ZNF839

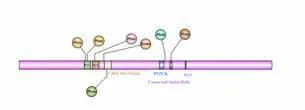
Zinc finger protein 839 schematic illustration showing phosphorylation sites (phos), sumoylation sites (sumo), negative charge cluster (NCC), positive charge cluster (PCC), C2H2 zinc finger, conserved alpha-helix region, and nuclear localization signal (NLS).

Zinc finger protein 839 is found only in vertebrates, not invertebrates. Zinc finger protein 839 is found in the following vertebrates: mammals, birds, reptiles, amphibians, and fish. Zinc Finger Protein 839 was approximately found to have first appeared in fish 462 million years ago. The sequence length for Japanese quail, white-collared manakin, lanner falcon, atlantic canary, central bearded dragon, and aeolian wall lizard have been trimmed for an accurate sequence identity.